Rachel Berman

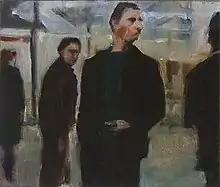
Study for A Saint About To Fall, 2000-2004. Collection of Lynda Walker and Jason Weedmark

Rachel Berman (raised as Susan King; 1946-May 28, 2014) was an American-born Canadian painter and children's book illustrator, who lived and worked in Canada, the United States, and Ireland.